Eyke

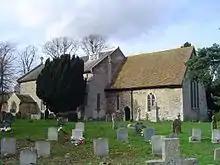
All Saints Church

From Suffolk Churches, an online journey through the churches of Suffolk one travellers account of the All Saints Church in Eyke was this, "All Saints sits quietly, with no tower to lead you to it from afar. At first sight, this is a simple, if uneven, little church, somewhat barnlike in its ancient graveyard. Tall elm trees around it are home to jackdaws and rooks; their cries fill the air as they wheel above you. The modern little porch gives no indication that you are about to enter one of the more interesting churches in this part of Suffolk."